Mandelbrot set

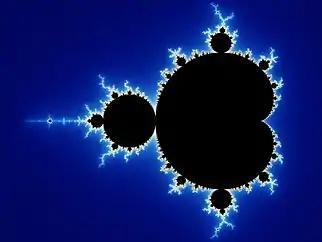

The Mandelbrot set is a two-dimensional set that is defined in the complex plane as the complex numbers formula_1 for which the function formula_2 does not diverge to infinity when iterated starting at formula_3, i.e., for which the sequence formula_4, formula_5, etc., remains bounded in absolute value.